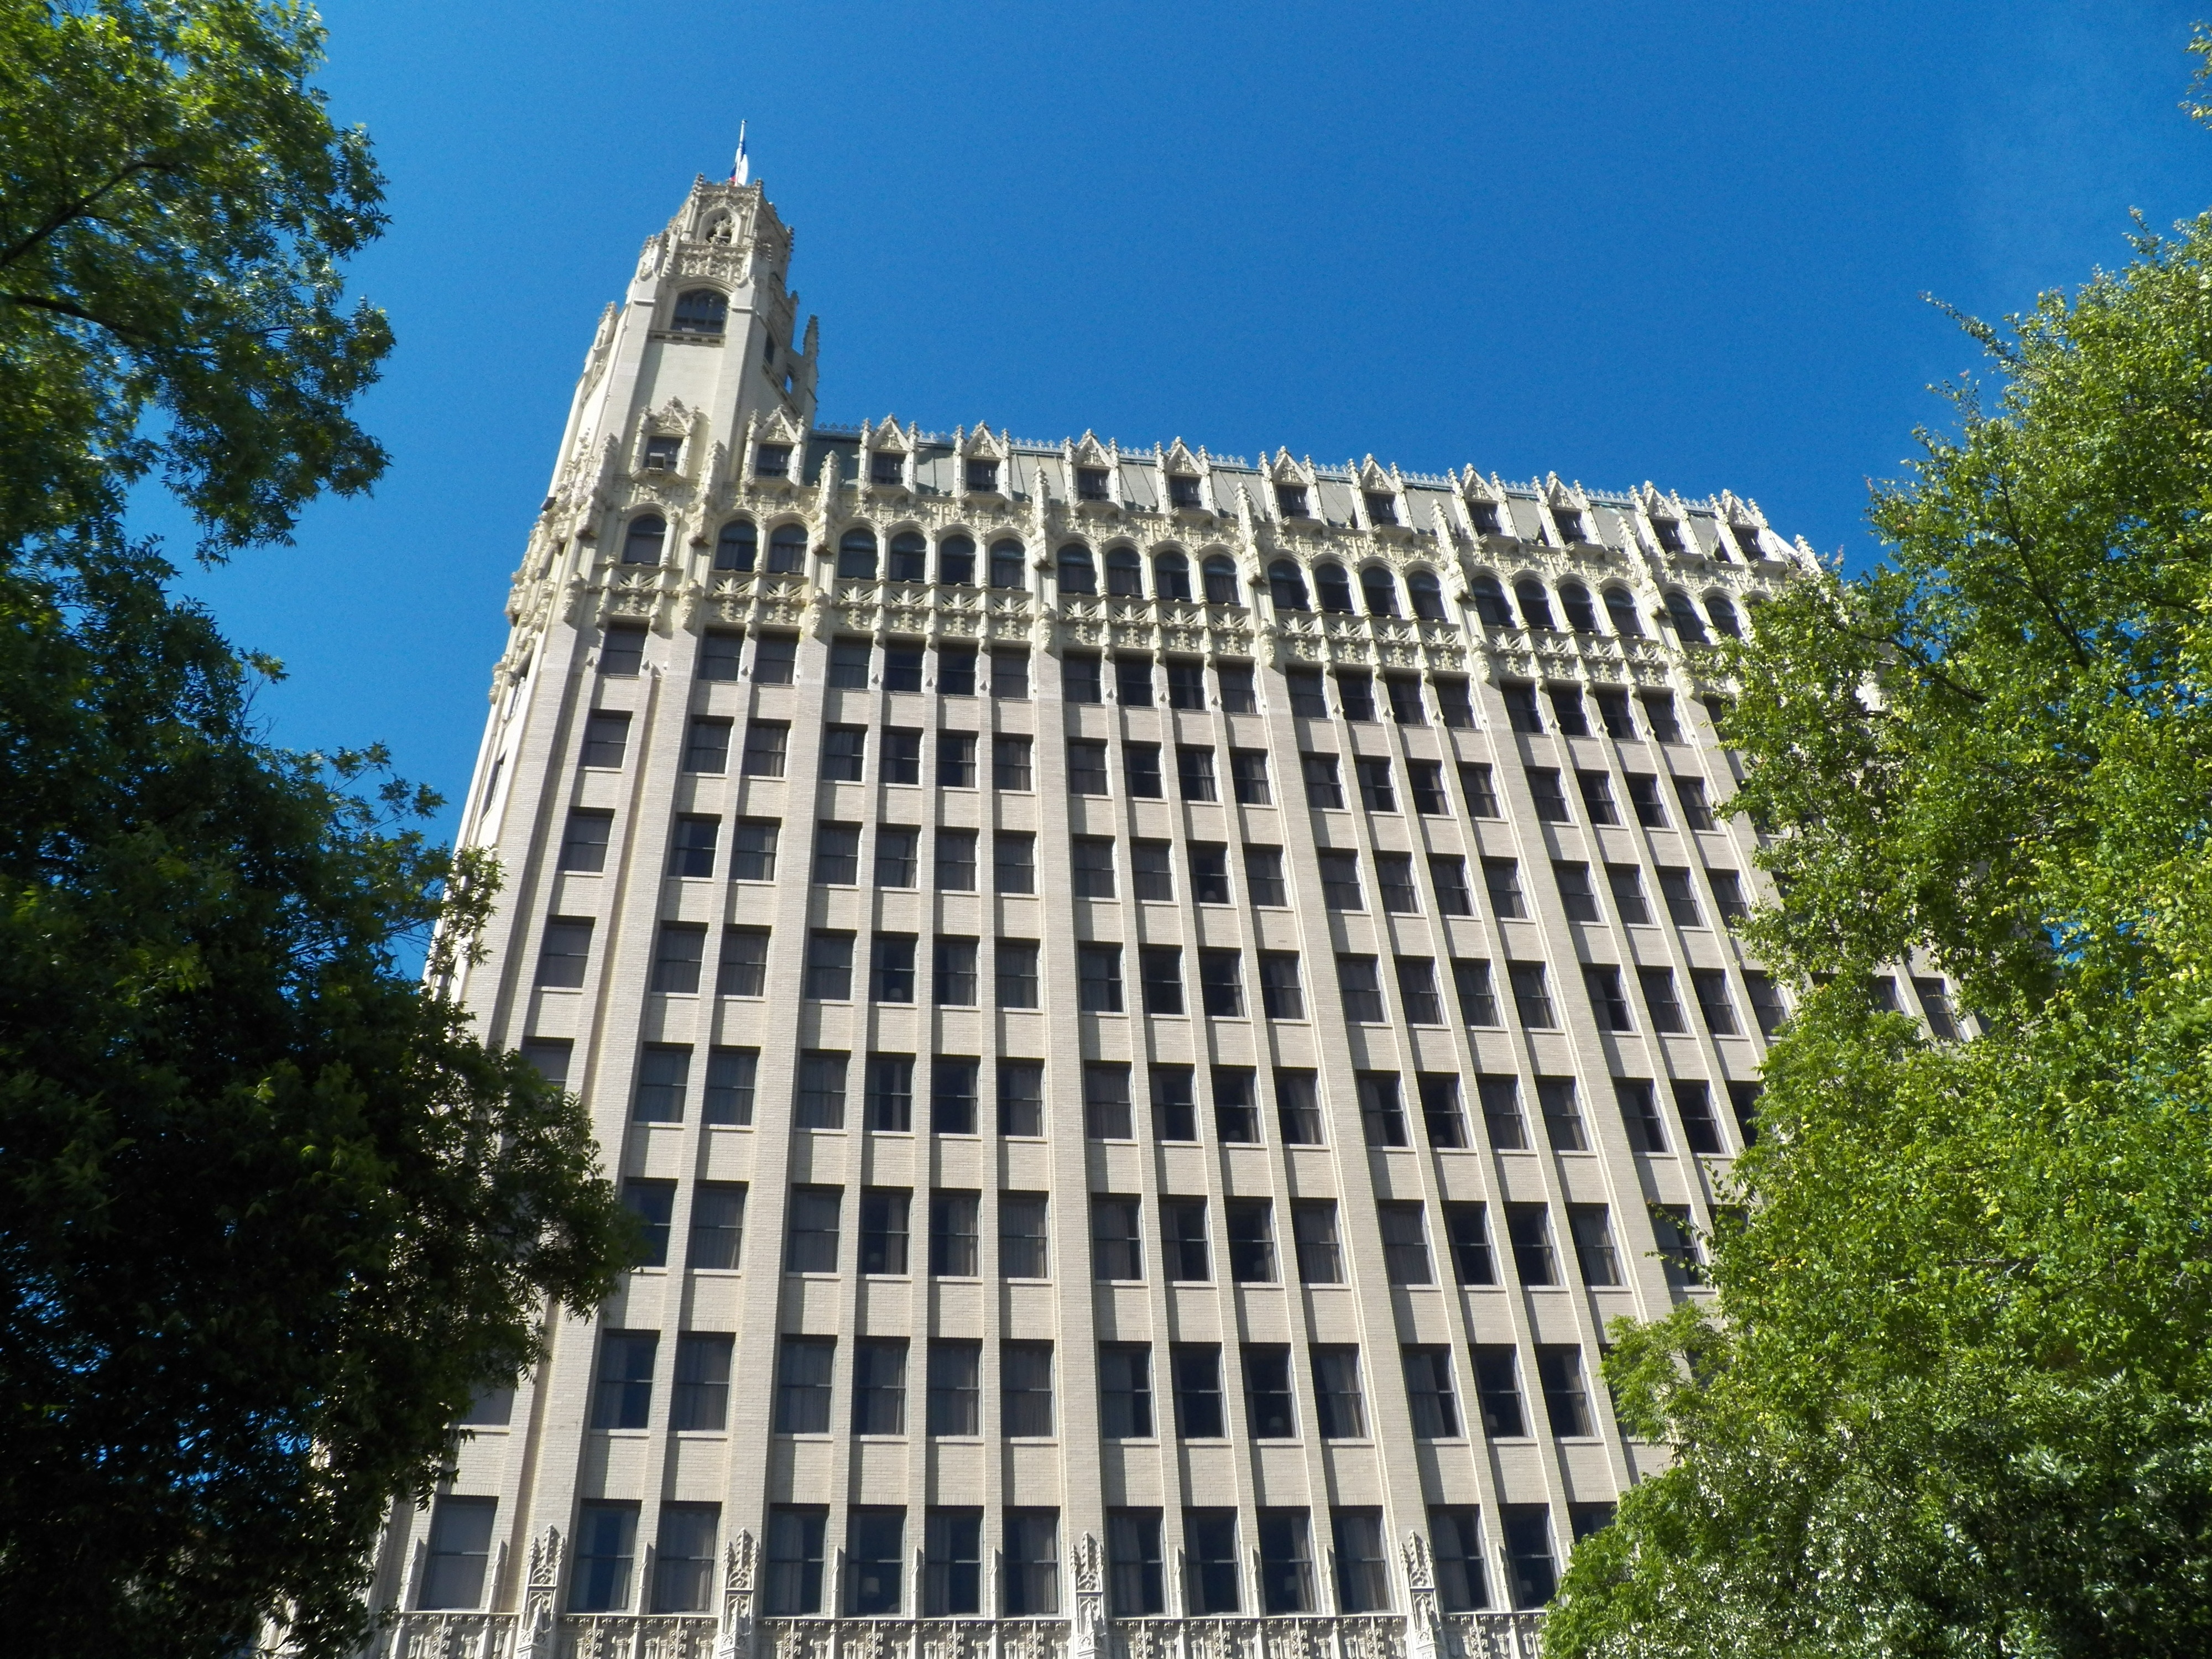
architecture, building, skyscraper, stone, downtown, tower, landmark, facade, property, historic, tower block, historical, texas, headquarters, condominium, neighbourhood, san antonio texas, san antonio, residential area